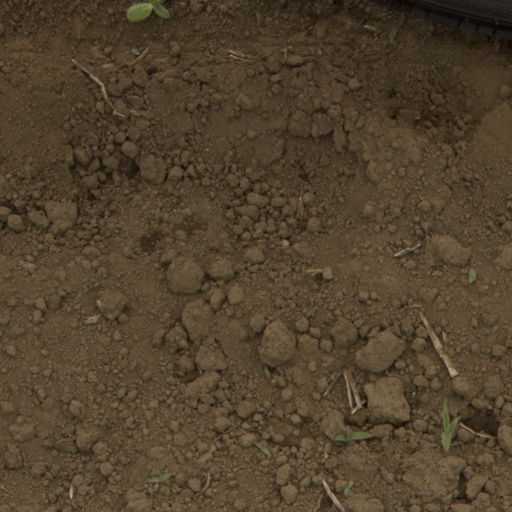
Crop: Jerusalem artichoke